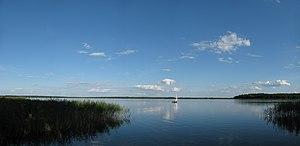
Le parc naturel de Mazurie ou Parc Paysager de Mazurie, est un parc naturel de Pologne, situé dans la région des lacs de Mazurie, voïvodie de Varmie-Mazurie. Créé en 1977, il couvre une superficie de 536,55 km².
La Pologne ne compte pas moins de 122 parcs naturels, étendus sur près de 25 000 km².